Alamogordo, New Mexico

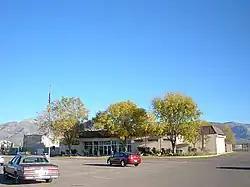
Alamogordo-White Sands Regional Airport provides scheduled commercial service and is used for general aviation.

Not inside the city but nearby are several national and state parks. Oliver Lee Memorial State Park is about 10 miles south on U.S. Route 54, offers camping, hiking, and picnicking. White Sands National Park is located about southwest of Alamogordo along U.S. Route 70. The area is in the mountain-ringed Tularosa Basin valley area and comprises the southern part of a field of white sand dunes composed of gypsum crystals. The Lincoln National Forest, whose headquarters are in Alamogordo, is a mountainous area that starts about northeast of Alamogordo and offers hiking, fishing, and camping. The Sidney Paul Gordon Shooting Range, located about north of town at 19 Rock Cliff Road in La Luz, is a supervised range with rifle, pistol, and archery ranges. Several competitions are held at the range each month.